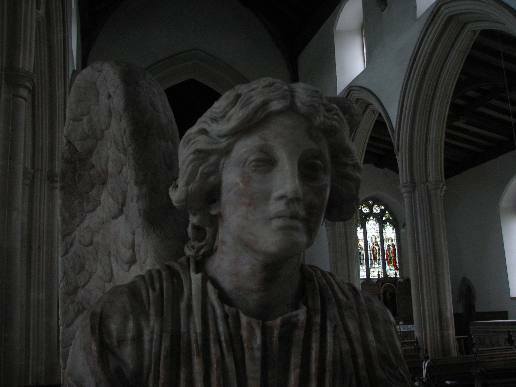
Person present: No